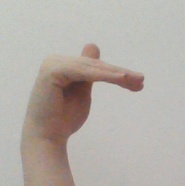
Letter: khaa